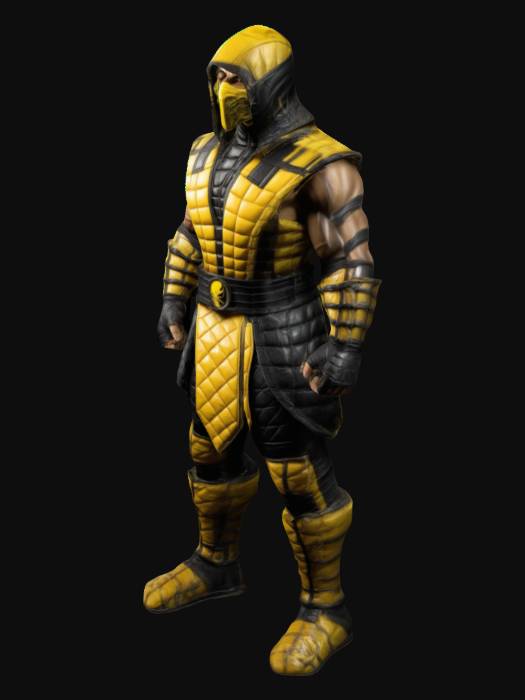
미적 점수 (1~10점): 8